Brandon Hill

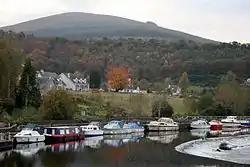
Brandon Hill from the River Barrow in Graiguenamanagh

Brandon is 4-kilometres South-South West of Graiguenamanagh, 7-kilometres east of Inistioge and 11-kilometres east of Thomastown, in the south of County Kilkenny. Brandon Hill is in the barony of Gowran and in the province of Leinster. The village of Graiguenamanagh is at the base of the hill.